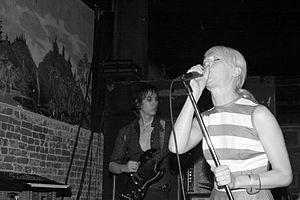
Glass Candy est un groupe de musique électronique américain, originaire de Portland. Formé en 1996, le groupe est constitué de Ida No et le producteur Johny Jewel. Le groupe est connu pour changer leur style de musique au fil des années et ainsi expérimenter différents genres musicaux.